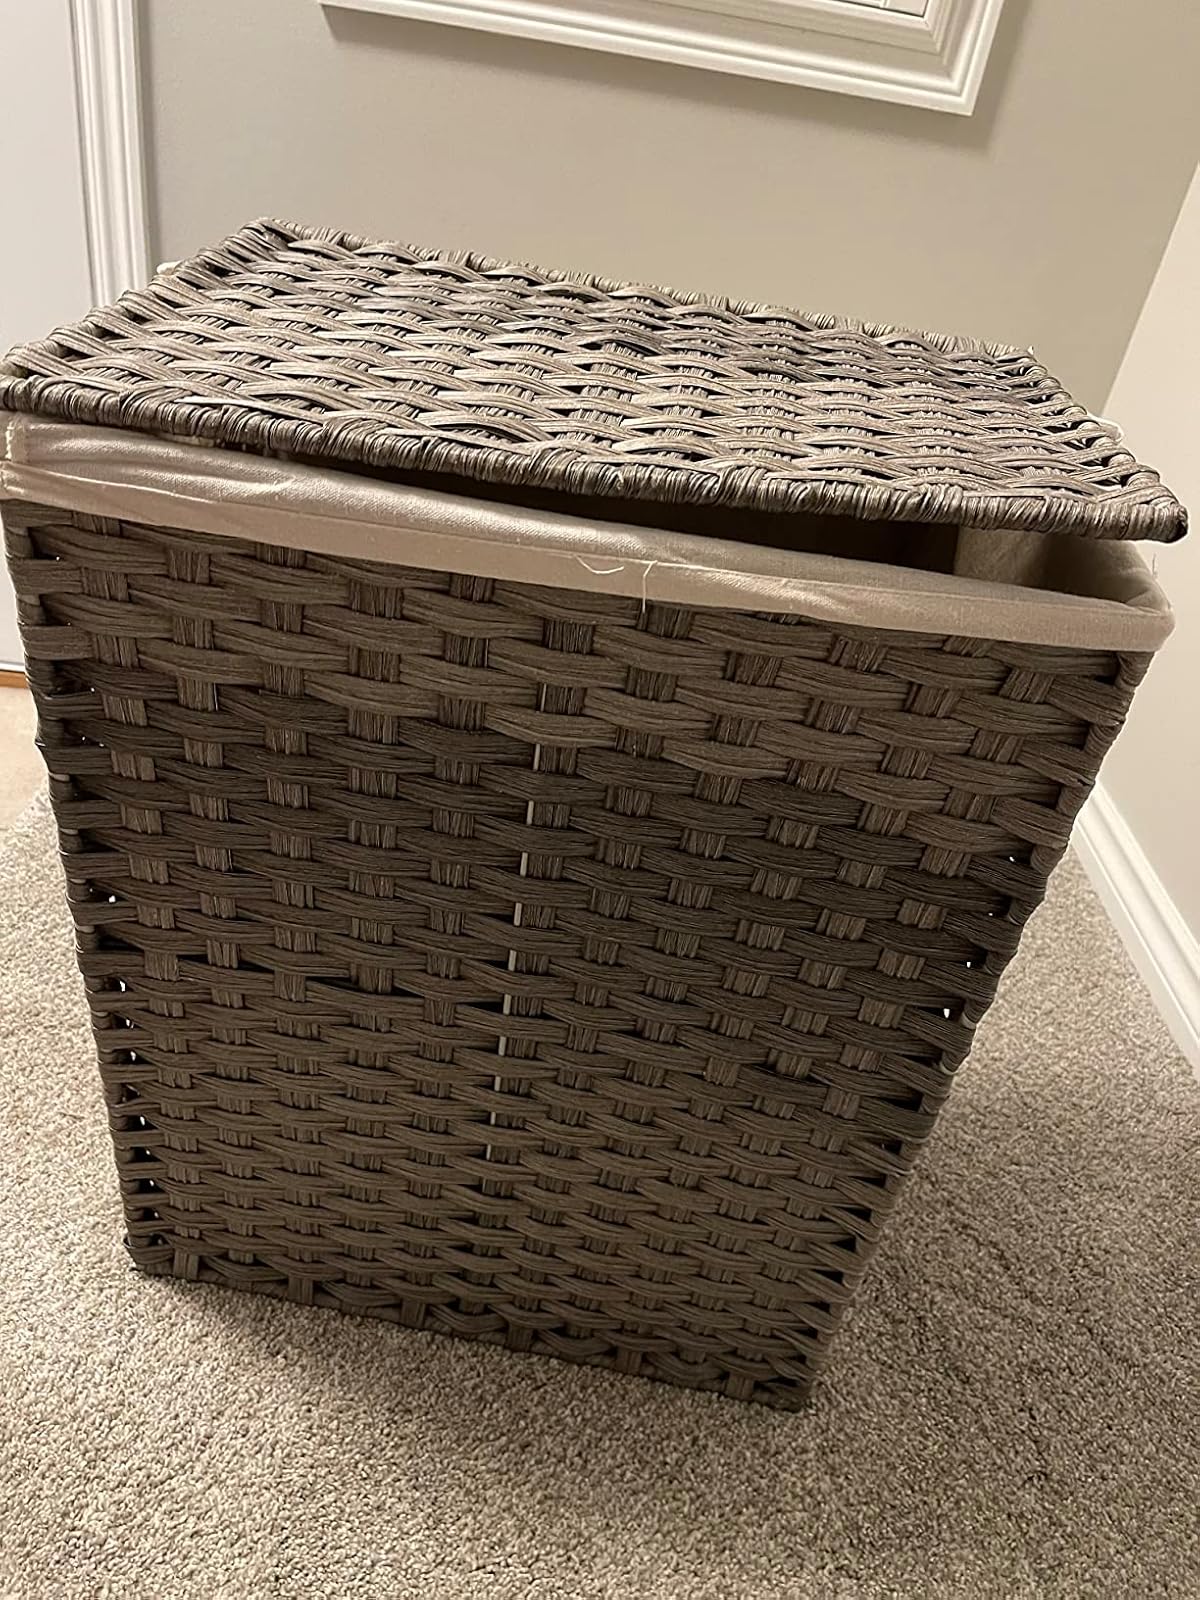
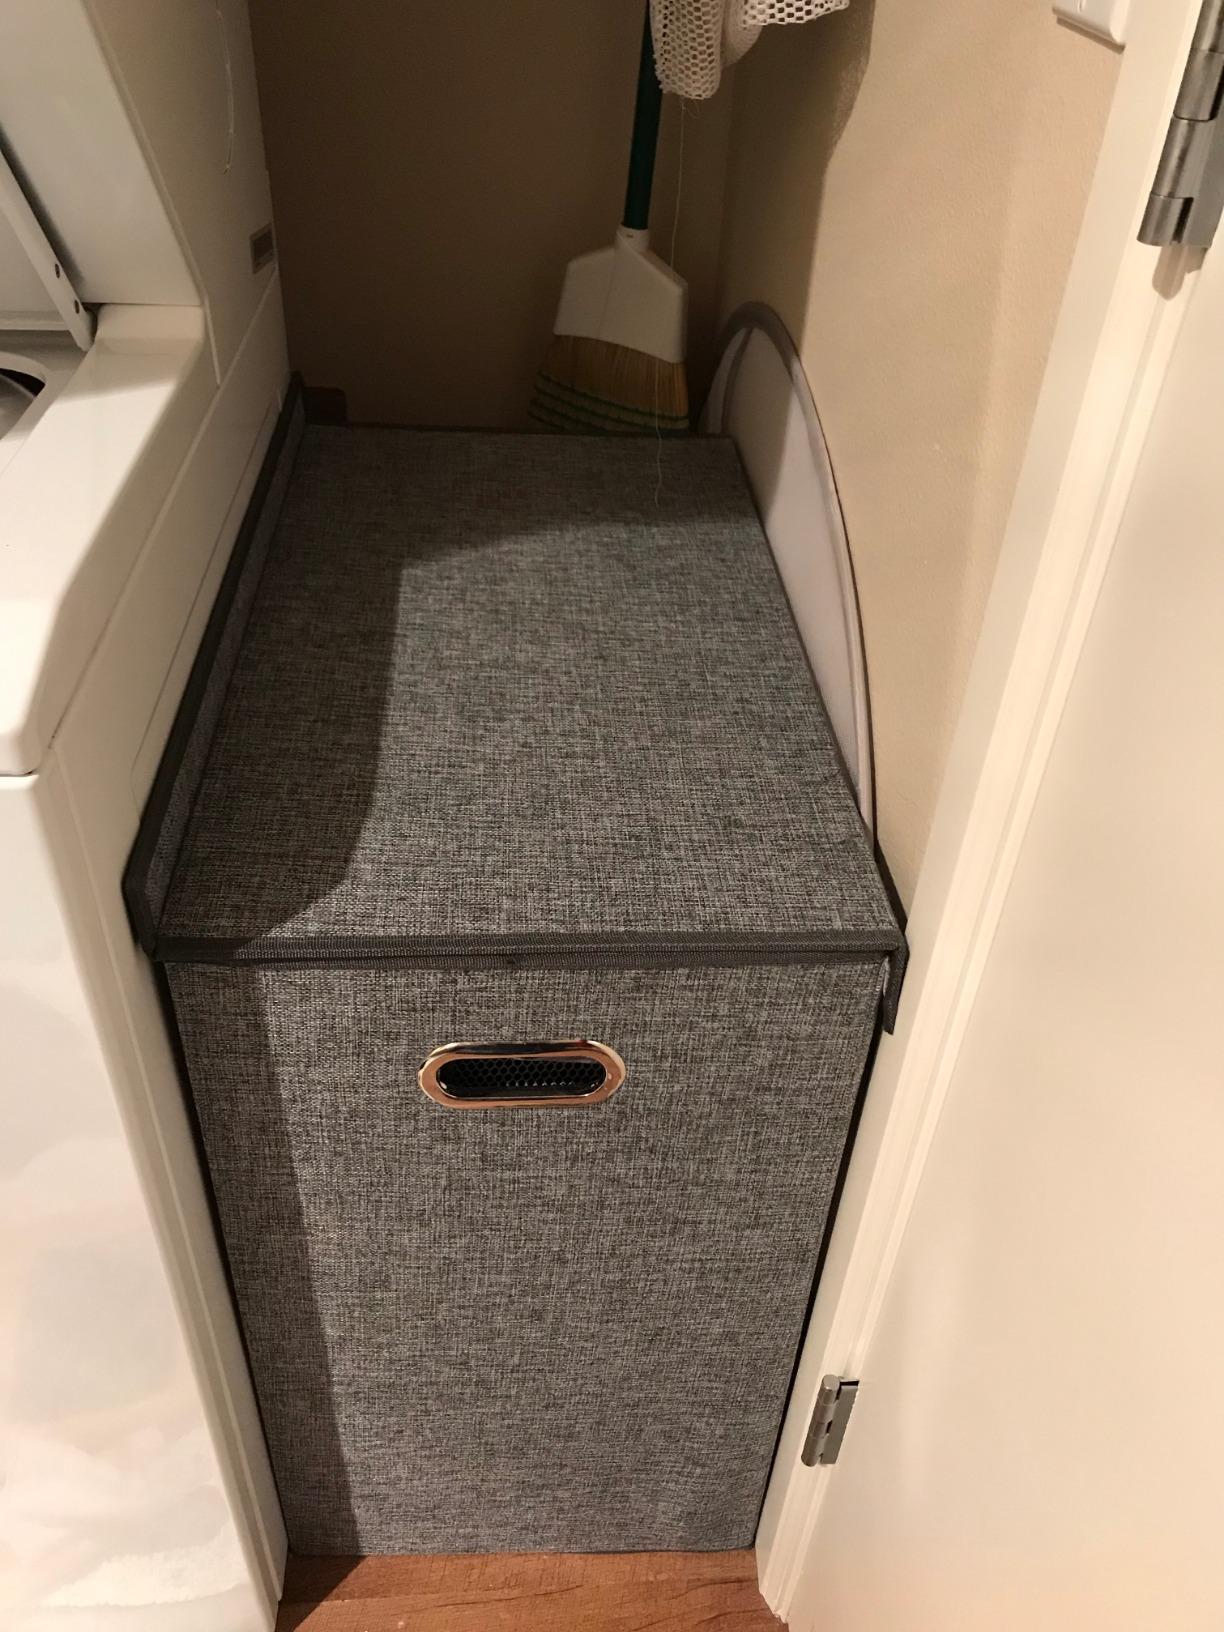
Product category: items_hamper
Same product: no